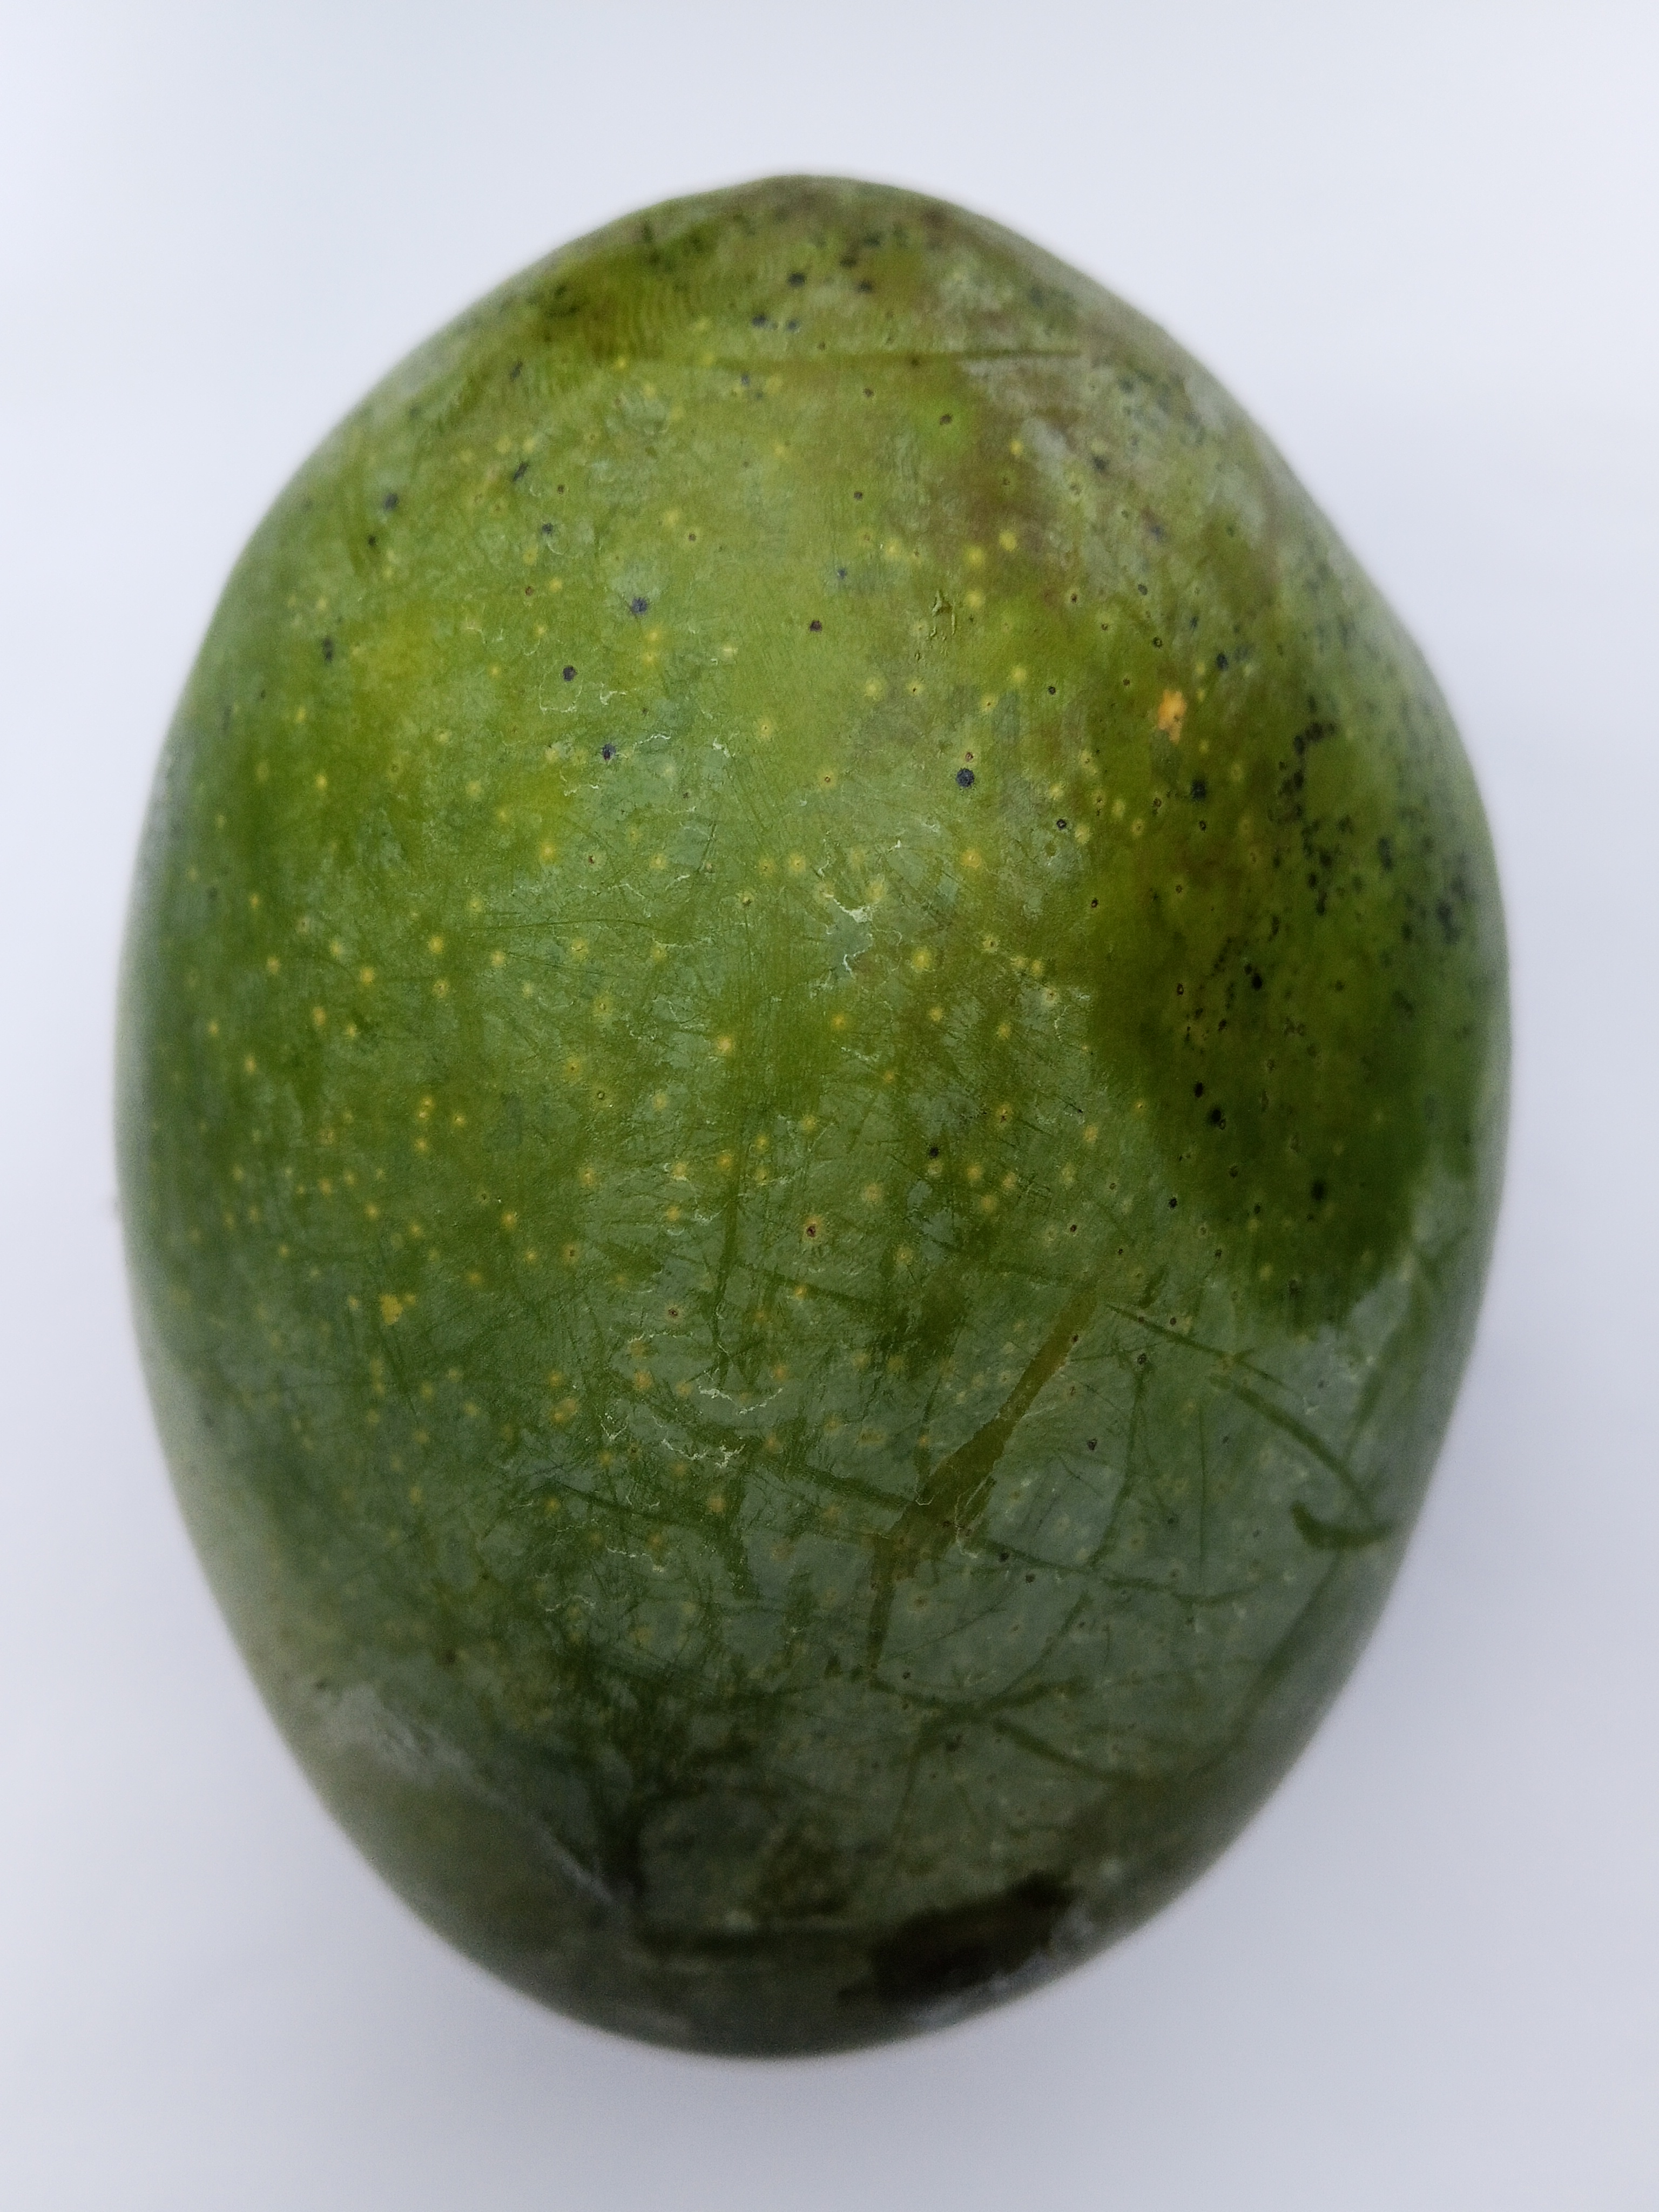
Mango variety: Bari 4